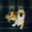
Label: dog